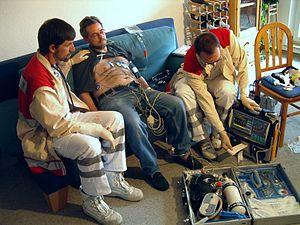
La médecine d'urgence rassemble les ressources médicales et chirurgicales pour faire face à une urgence, c'est-à-dire la perception d'une situation où la personne sans soins empire rapidement, exposée au risque à bref délai de séquelles irréversibles ou du décès. Lorsque le nombre de victimes est important et/ou que les infrastructures locales sont touchées, on parle de médecine de catastrophe.